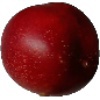
Label: Nectarine 1